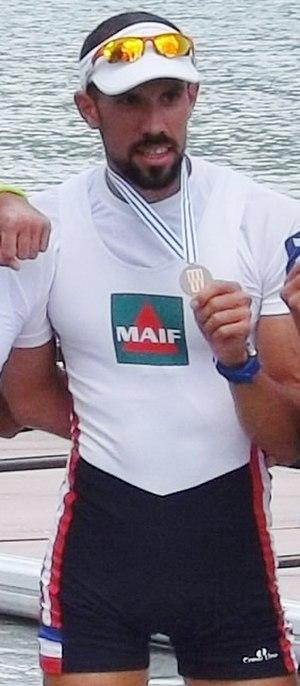
Vue de quatre athlètes français d'aviron montrant au public (principalement français) leur médaille de bronze, lors des championnats du monde d'aviron de 2015 sur le lac d'Aiguebelette en Savoie.
Guillaume Raineau est un rameur français, né le 29 juin 1986 à Nantes.